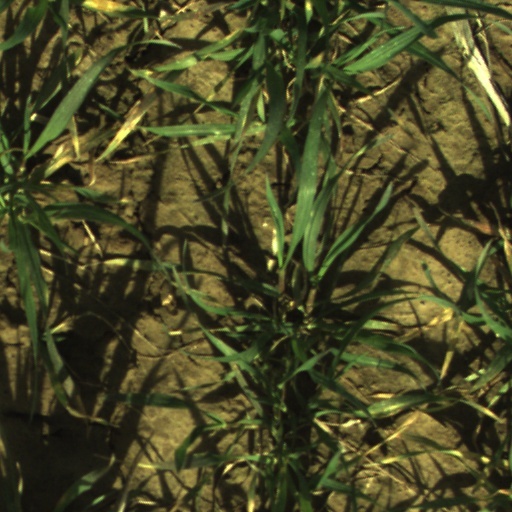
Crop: wheat